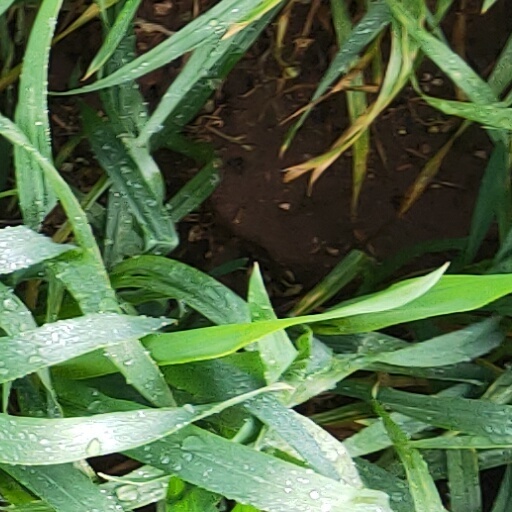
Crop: wheat